Behaalotecha

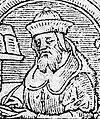
Rashi

Rashi read the instruction of Numbers 8:7, "sprinkle the water of purification on them," to refer to the water mixture made with the ashes of the red heifer described in Numbers 19. Rashi taught that they had to undergo this sprinkling to purify those of them who had become ritually impure because of contact with the dead. And Rashi reported an interpretation by Rabbi Moses HaDarshan (the preacher) that since the Levites were submitted in atonement for the firstborn who had practiced idolatry when they worshipped the Golden Calf (in Exodus 32), and Psalm 106:28 calls idol worship "sacrifices to the dead," and in Numbers 12:12 Moses called one afflicted with skin disease ("tzara'at") "as one dead," and Leviticus 14:8 required those afflicted with skin disease to shave, therefore God required the Levites too to shave.